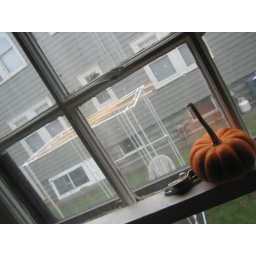
autumnal pumpkin gourd in the view from kitchen window